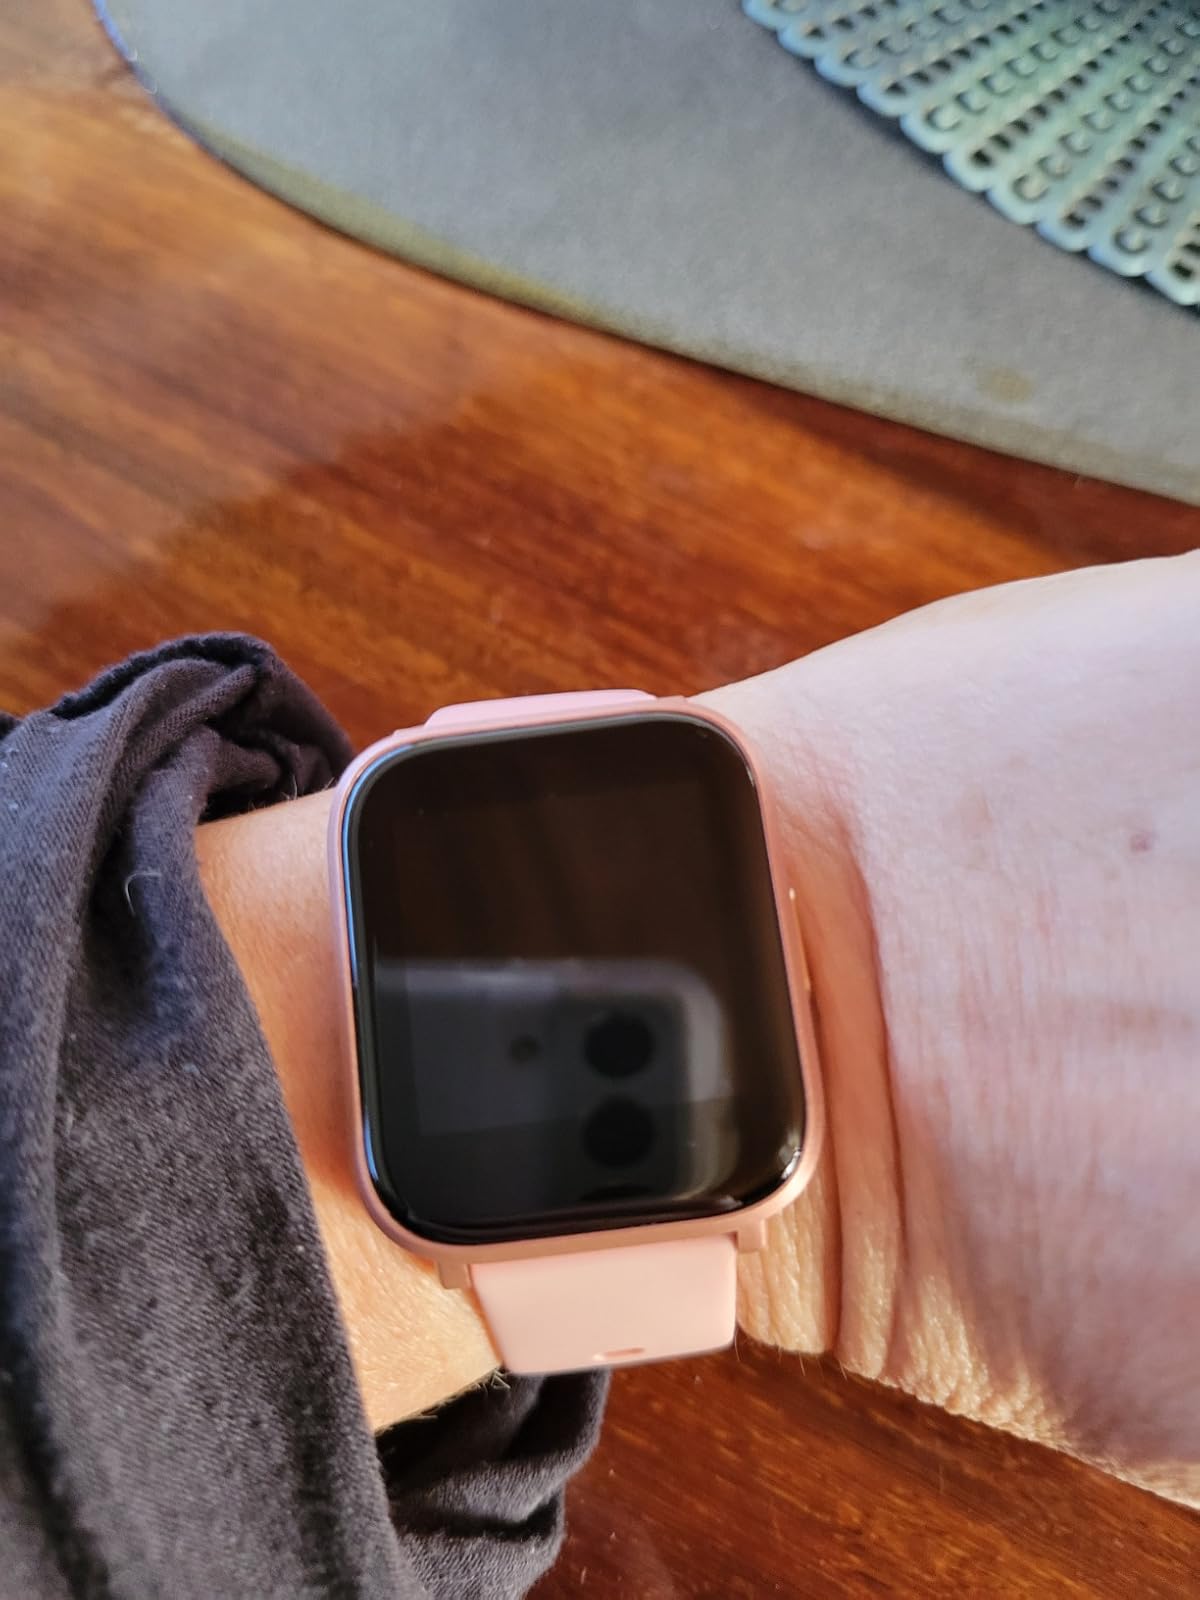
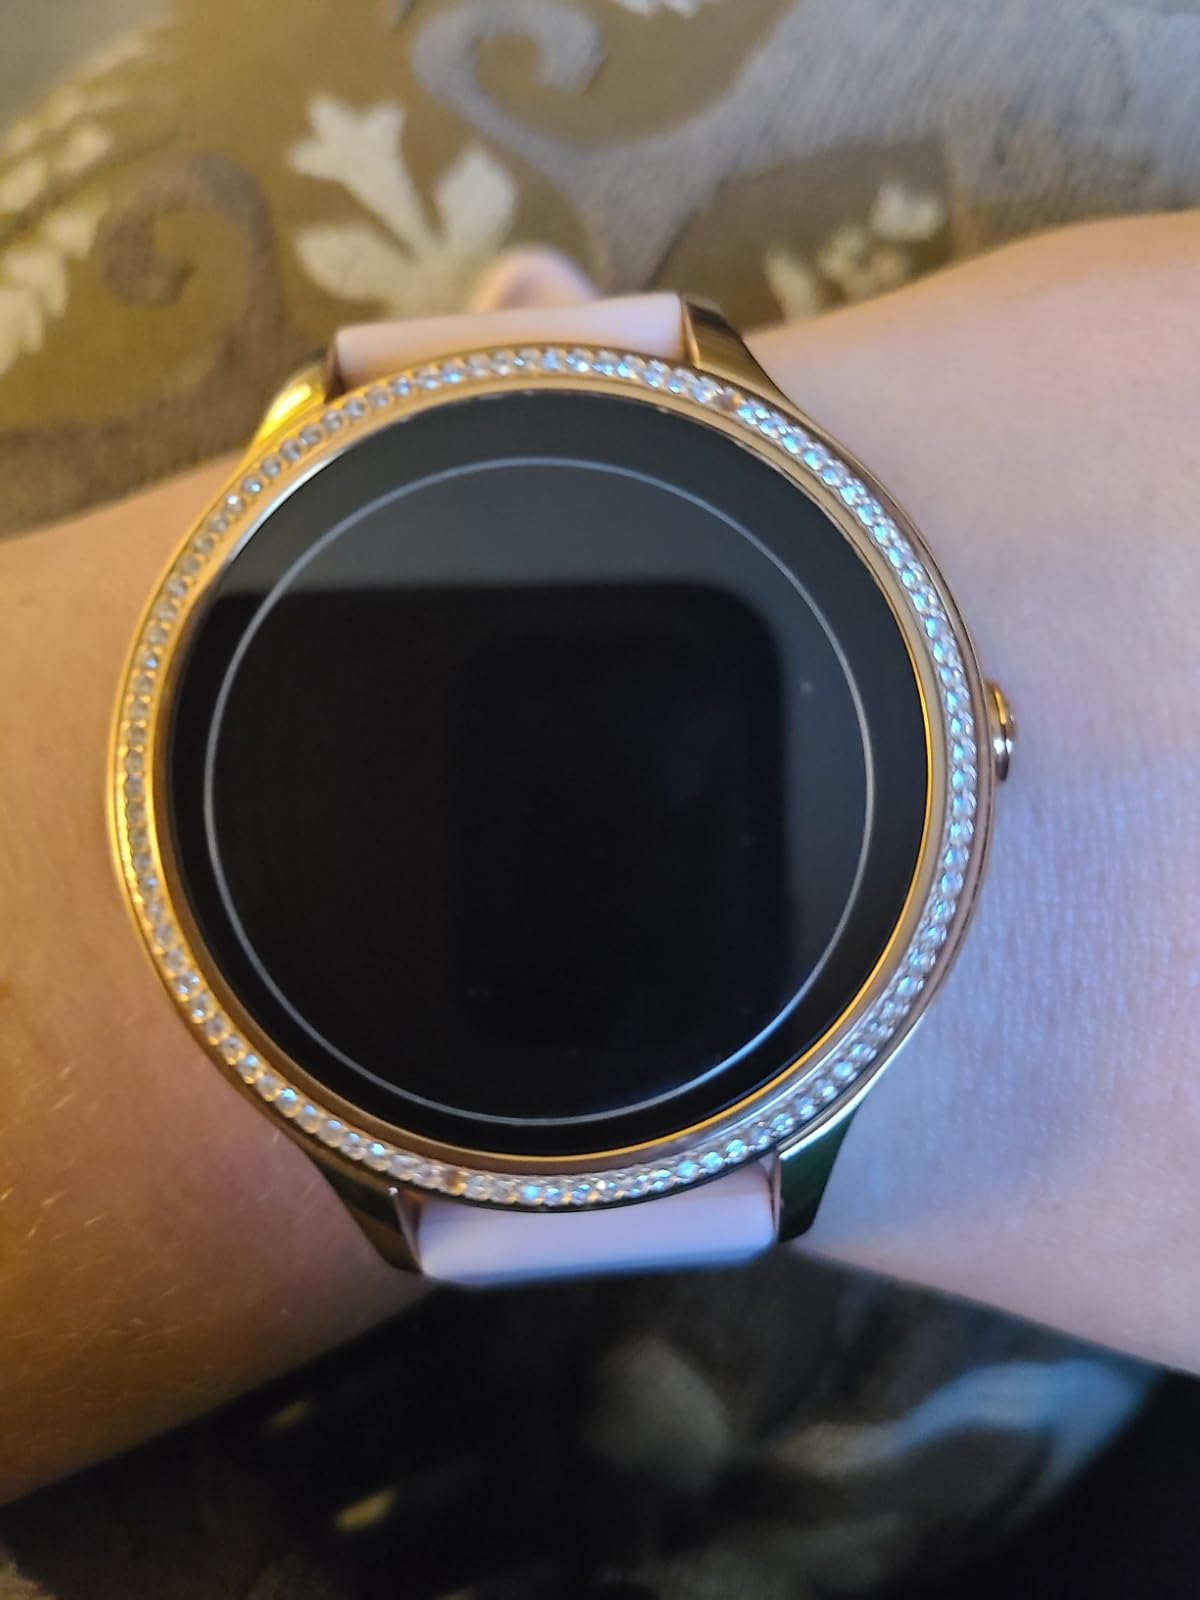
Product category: smartwatch
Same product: no